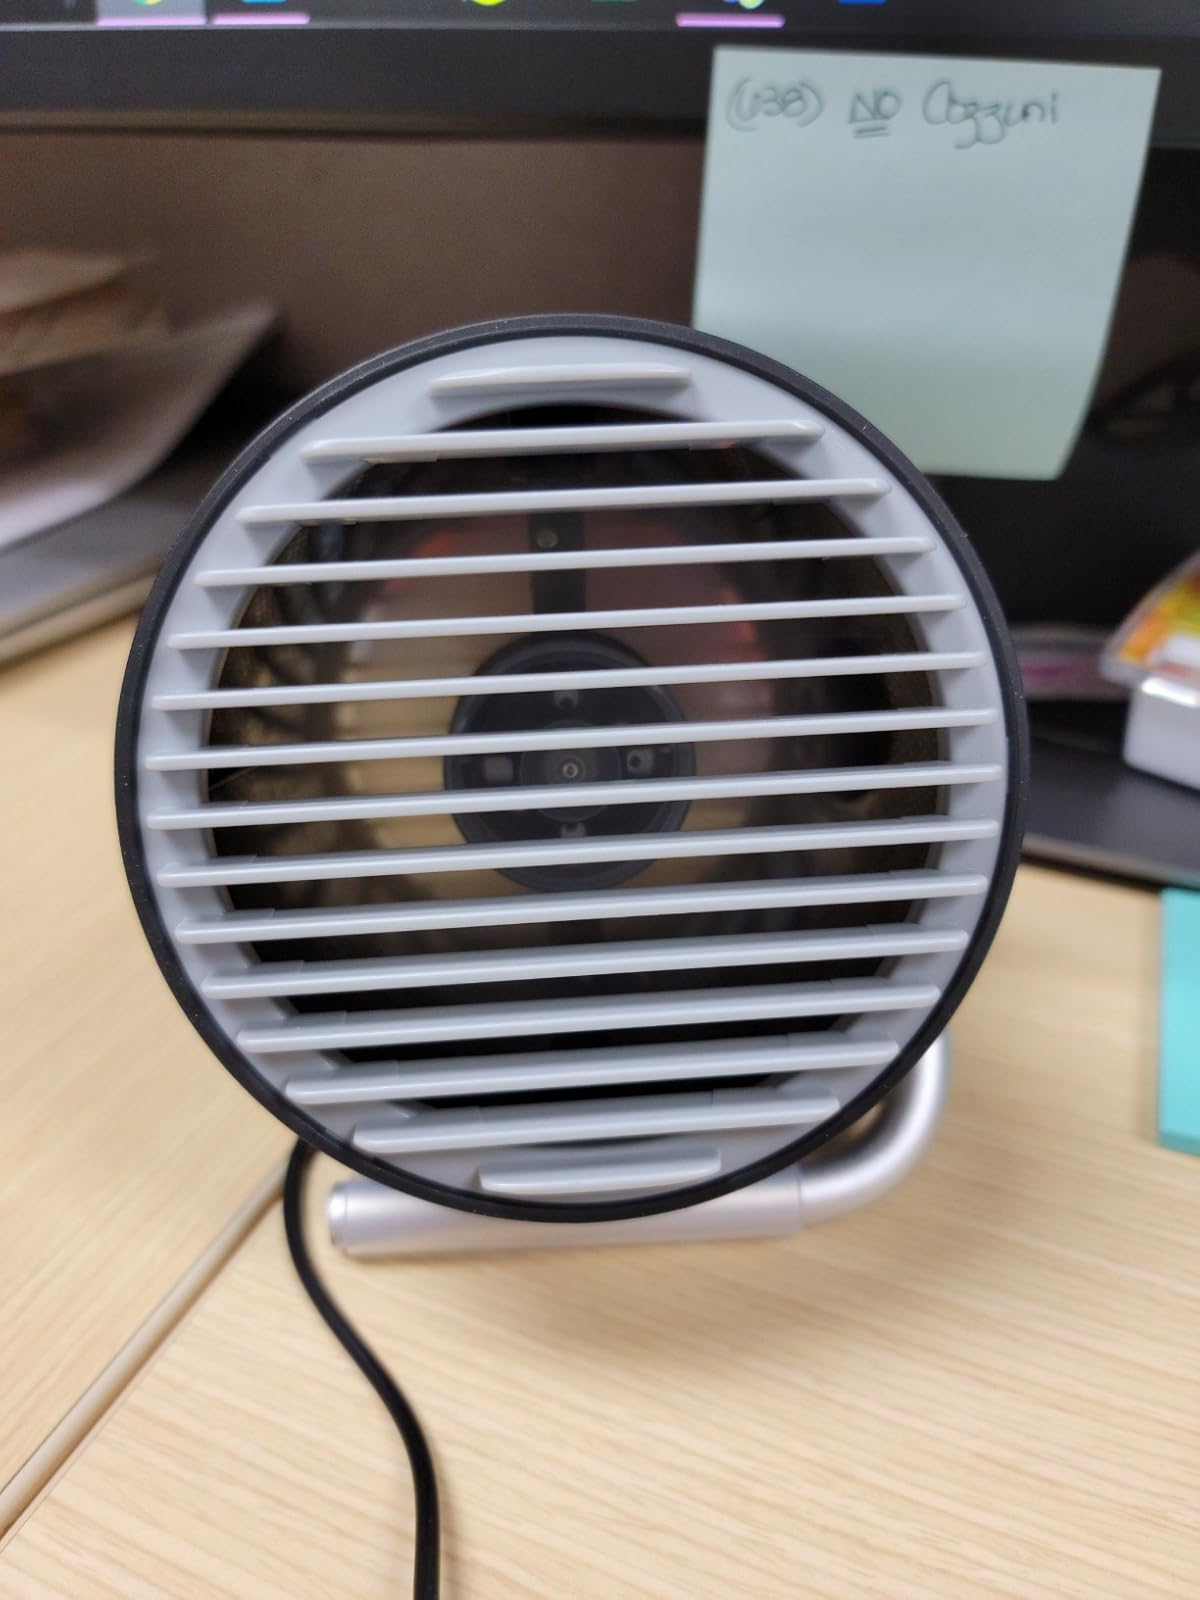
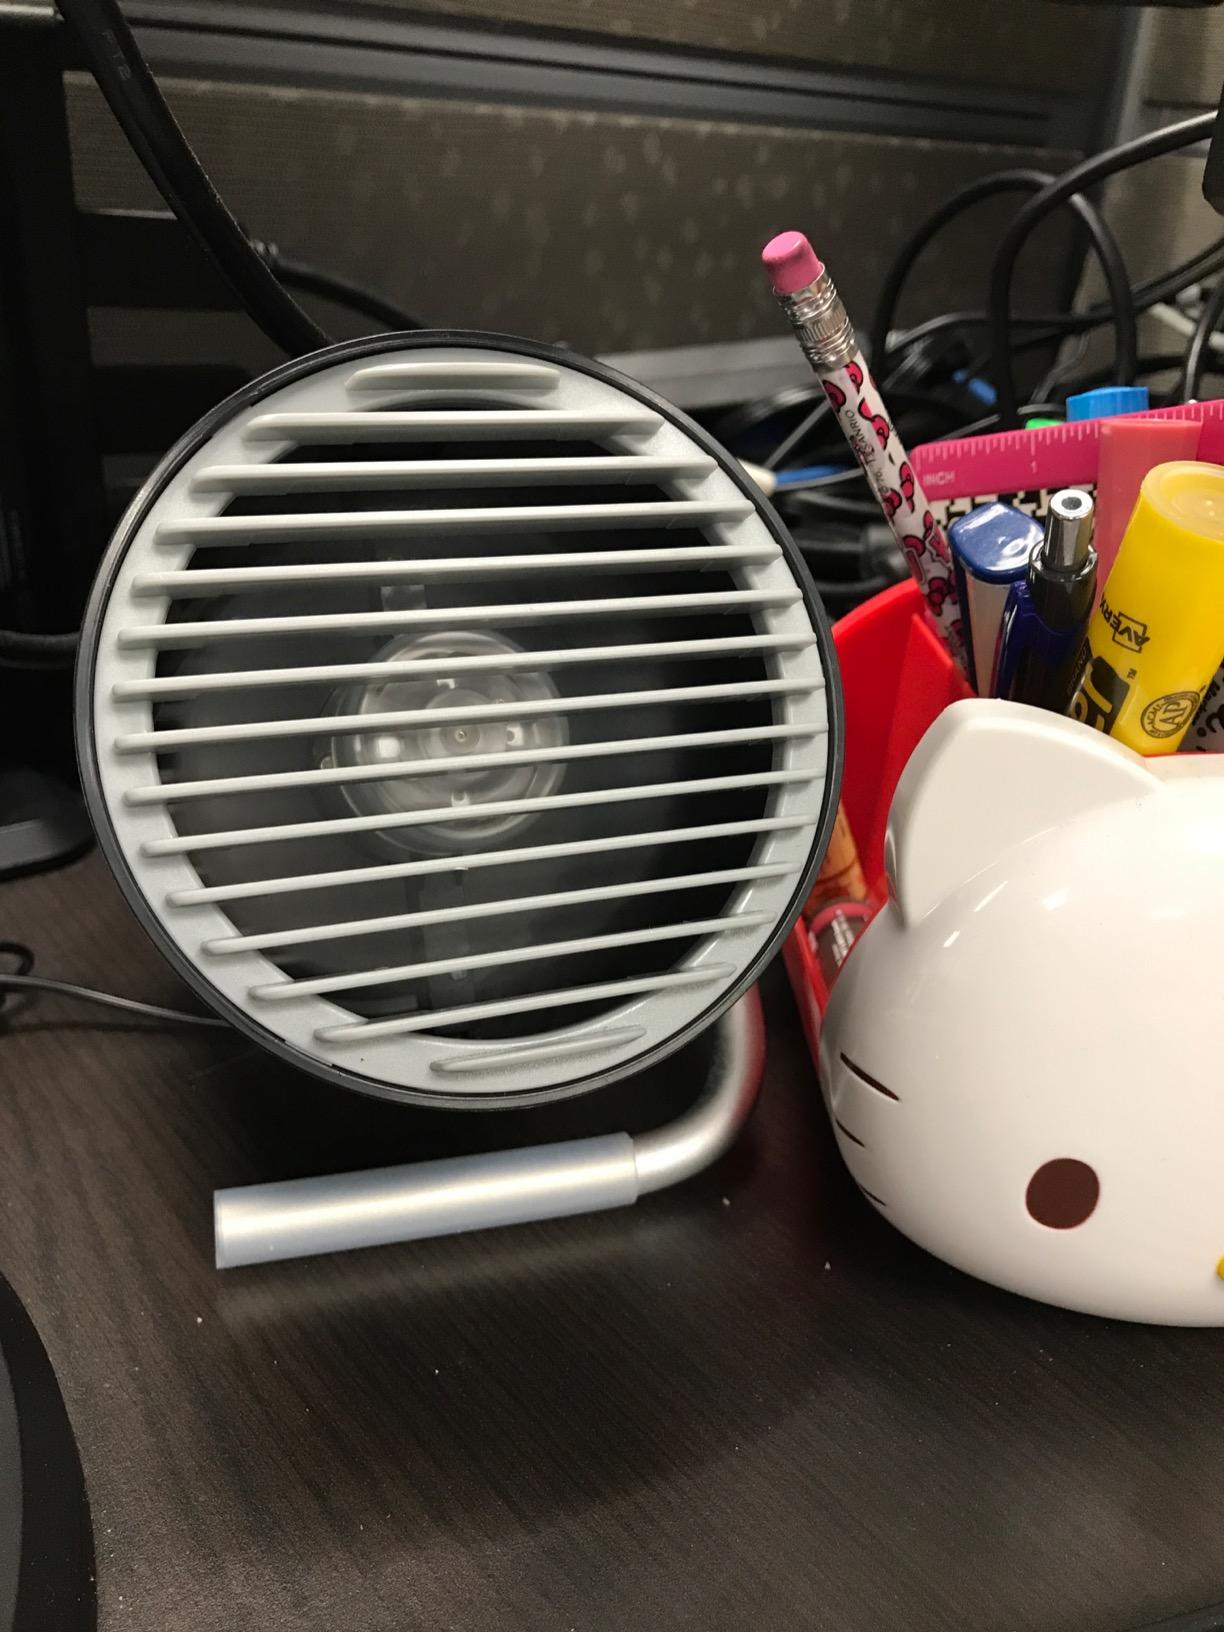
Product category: fan
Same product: yes